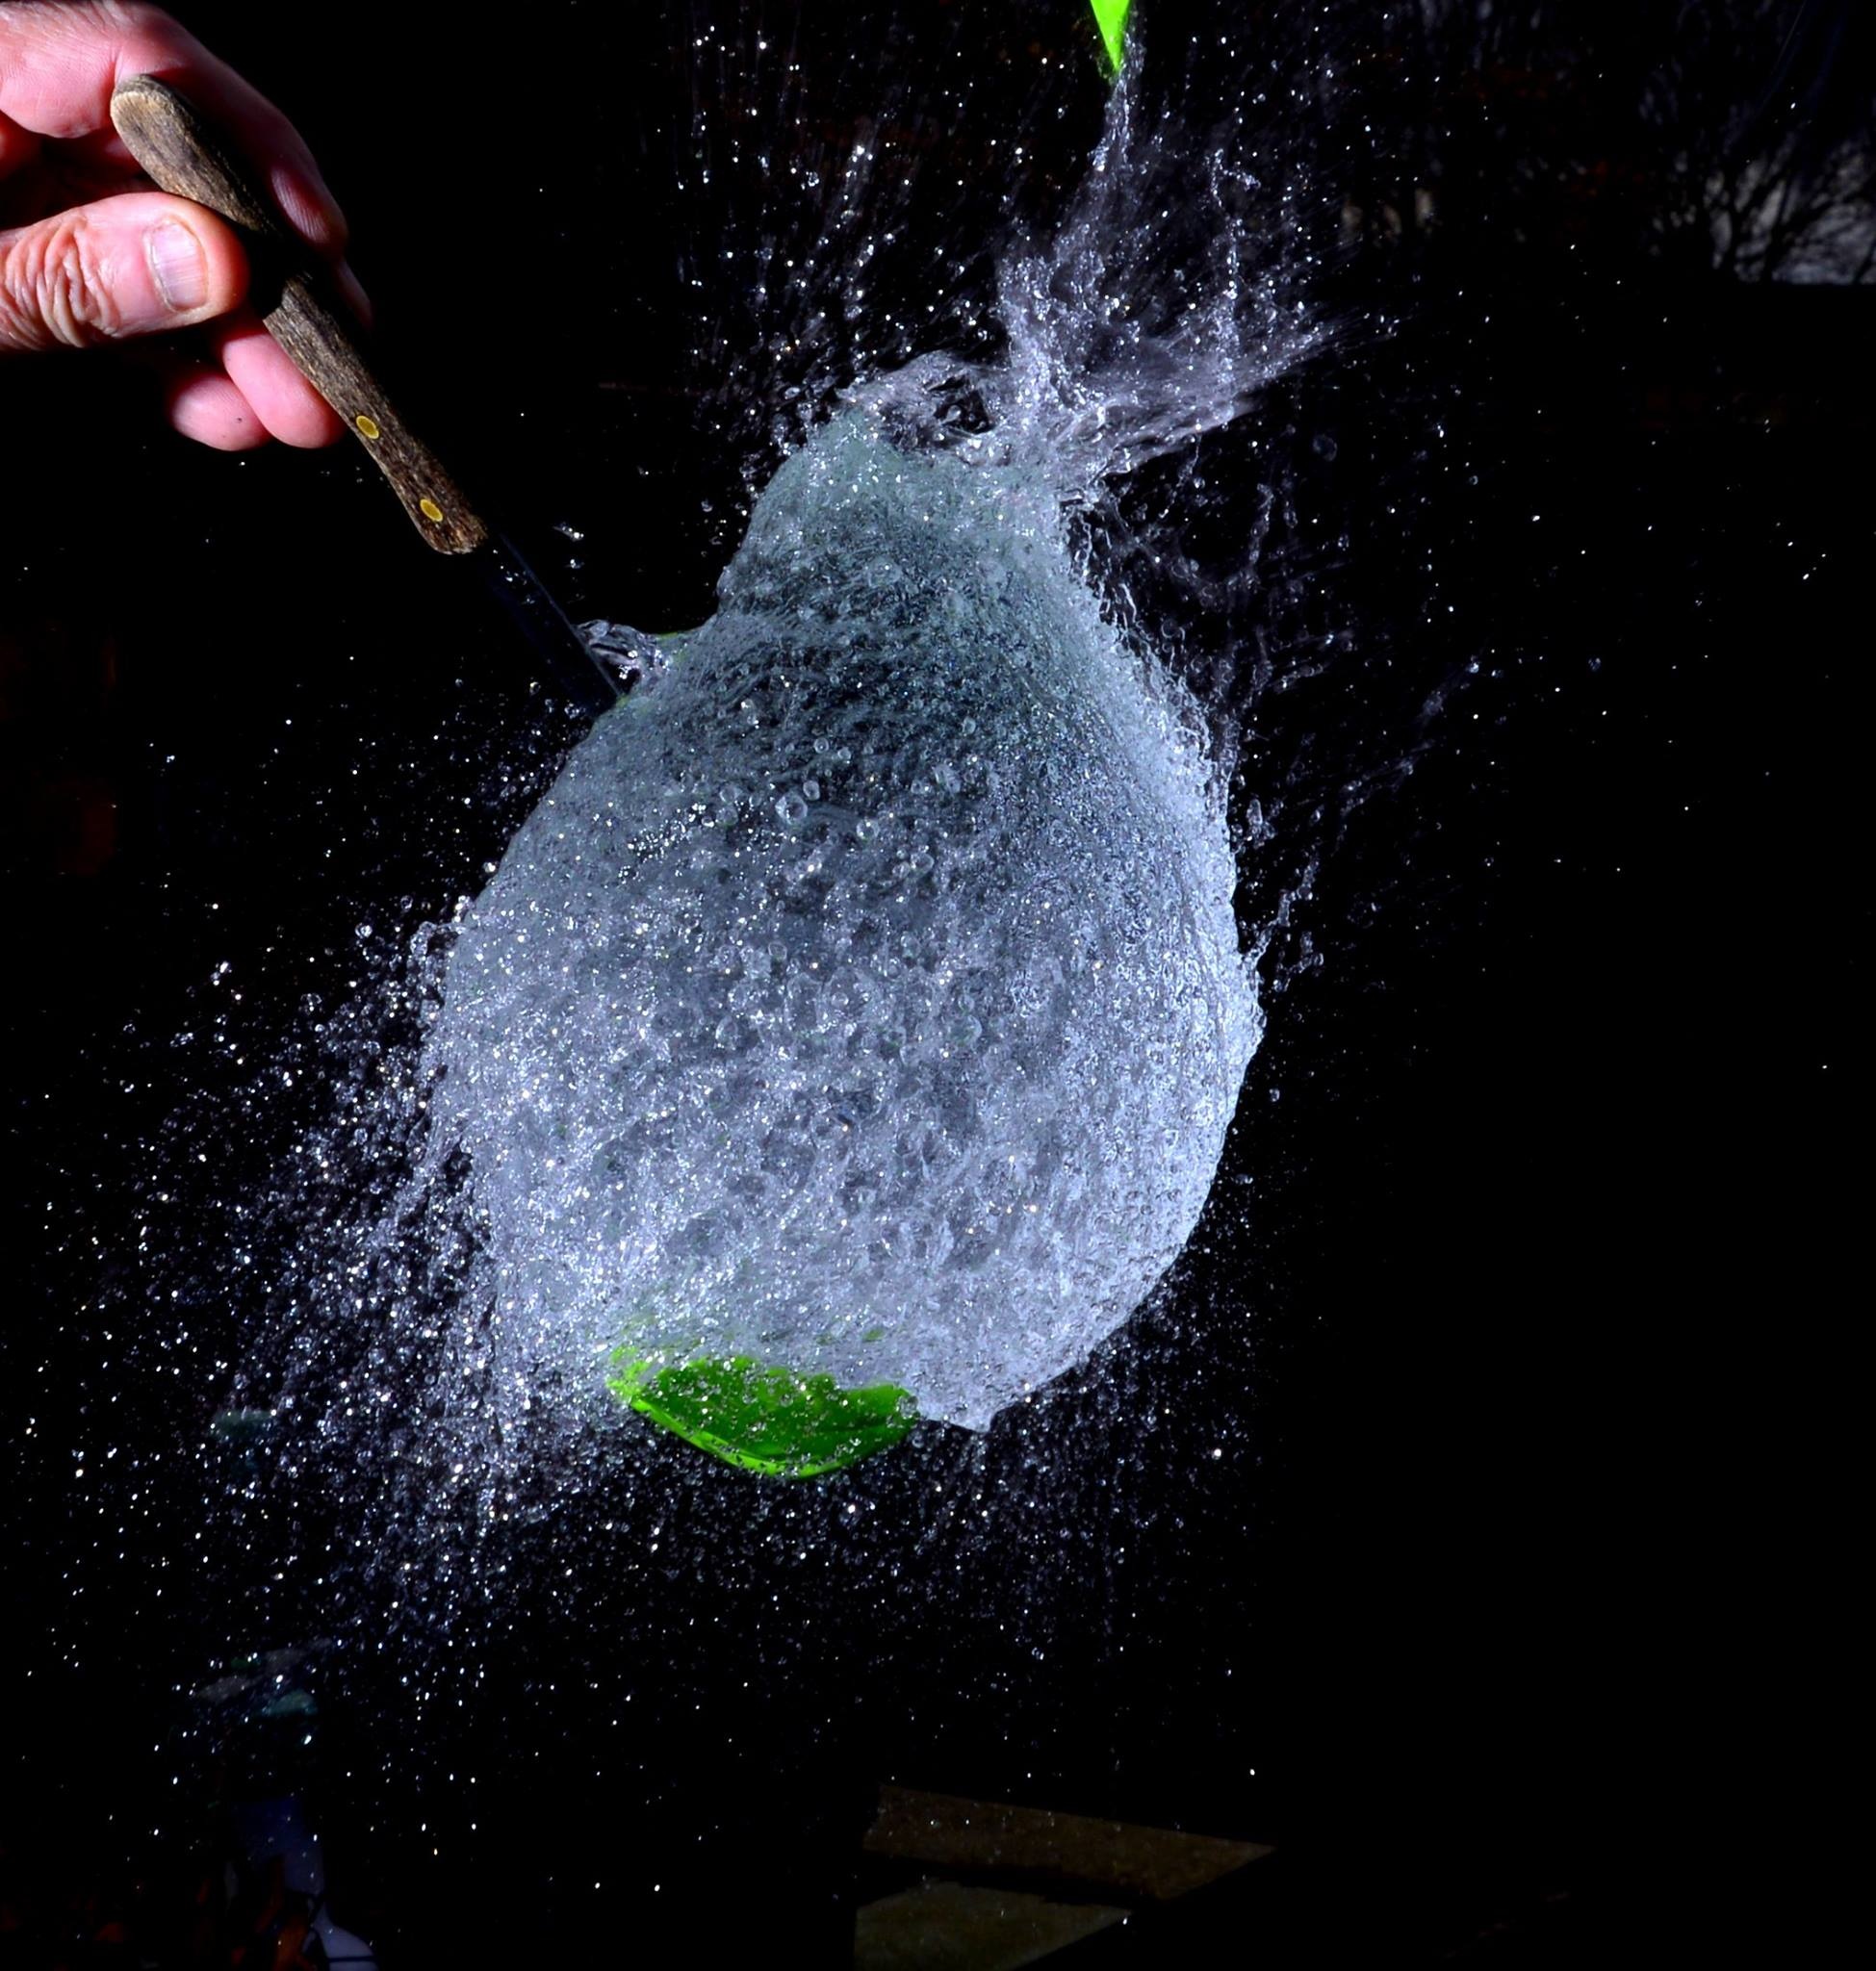
water, light, night, balloon, splash, darkness, moonlight, outer space, moment, screenshot, form, slow motion, water bomb, computer wallpaper